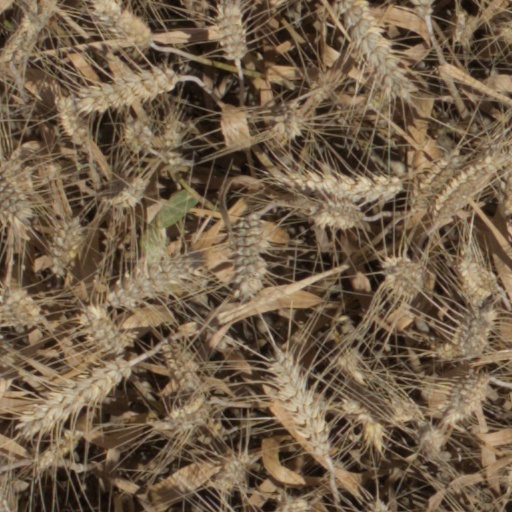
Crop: wheat